Farragut Houses

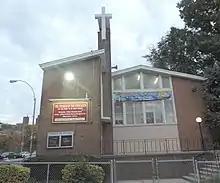
Church of the Open Door

The Church of the Open Door, which started construction in 1953, was the first house of worship to be opened within a NYCHA development.